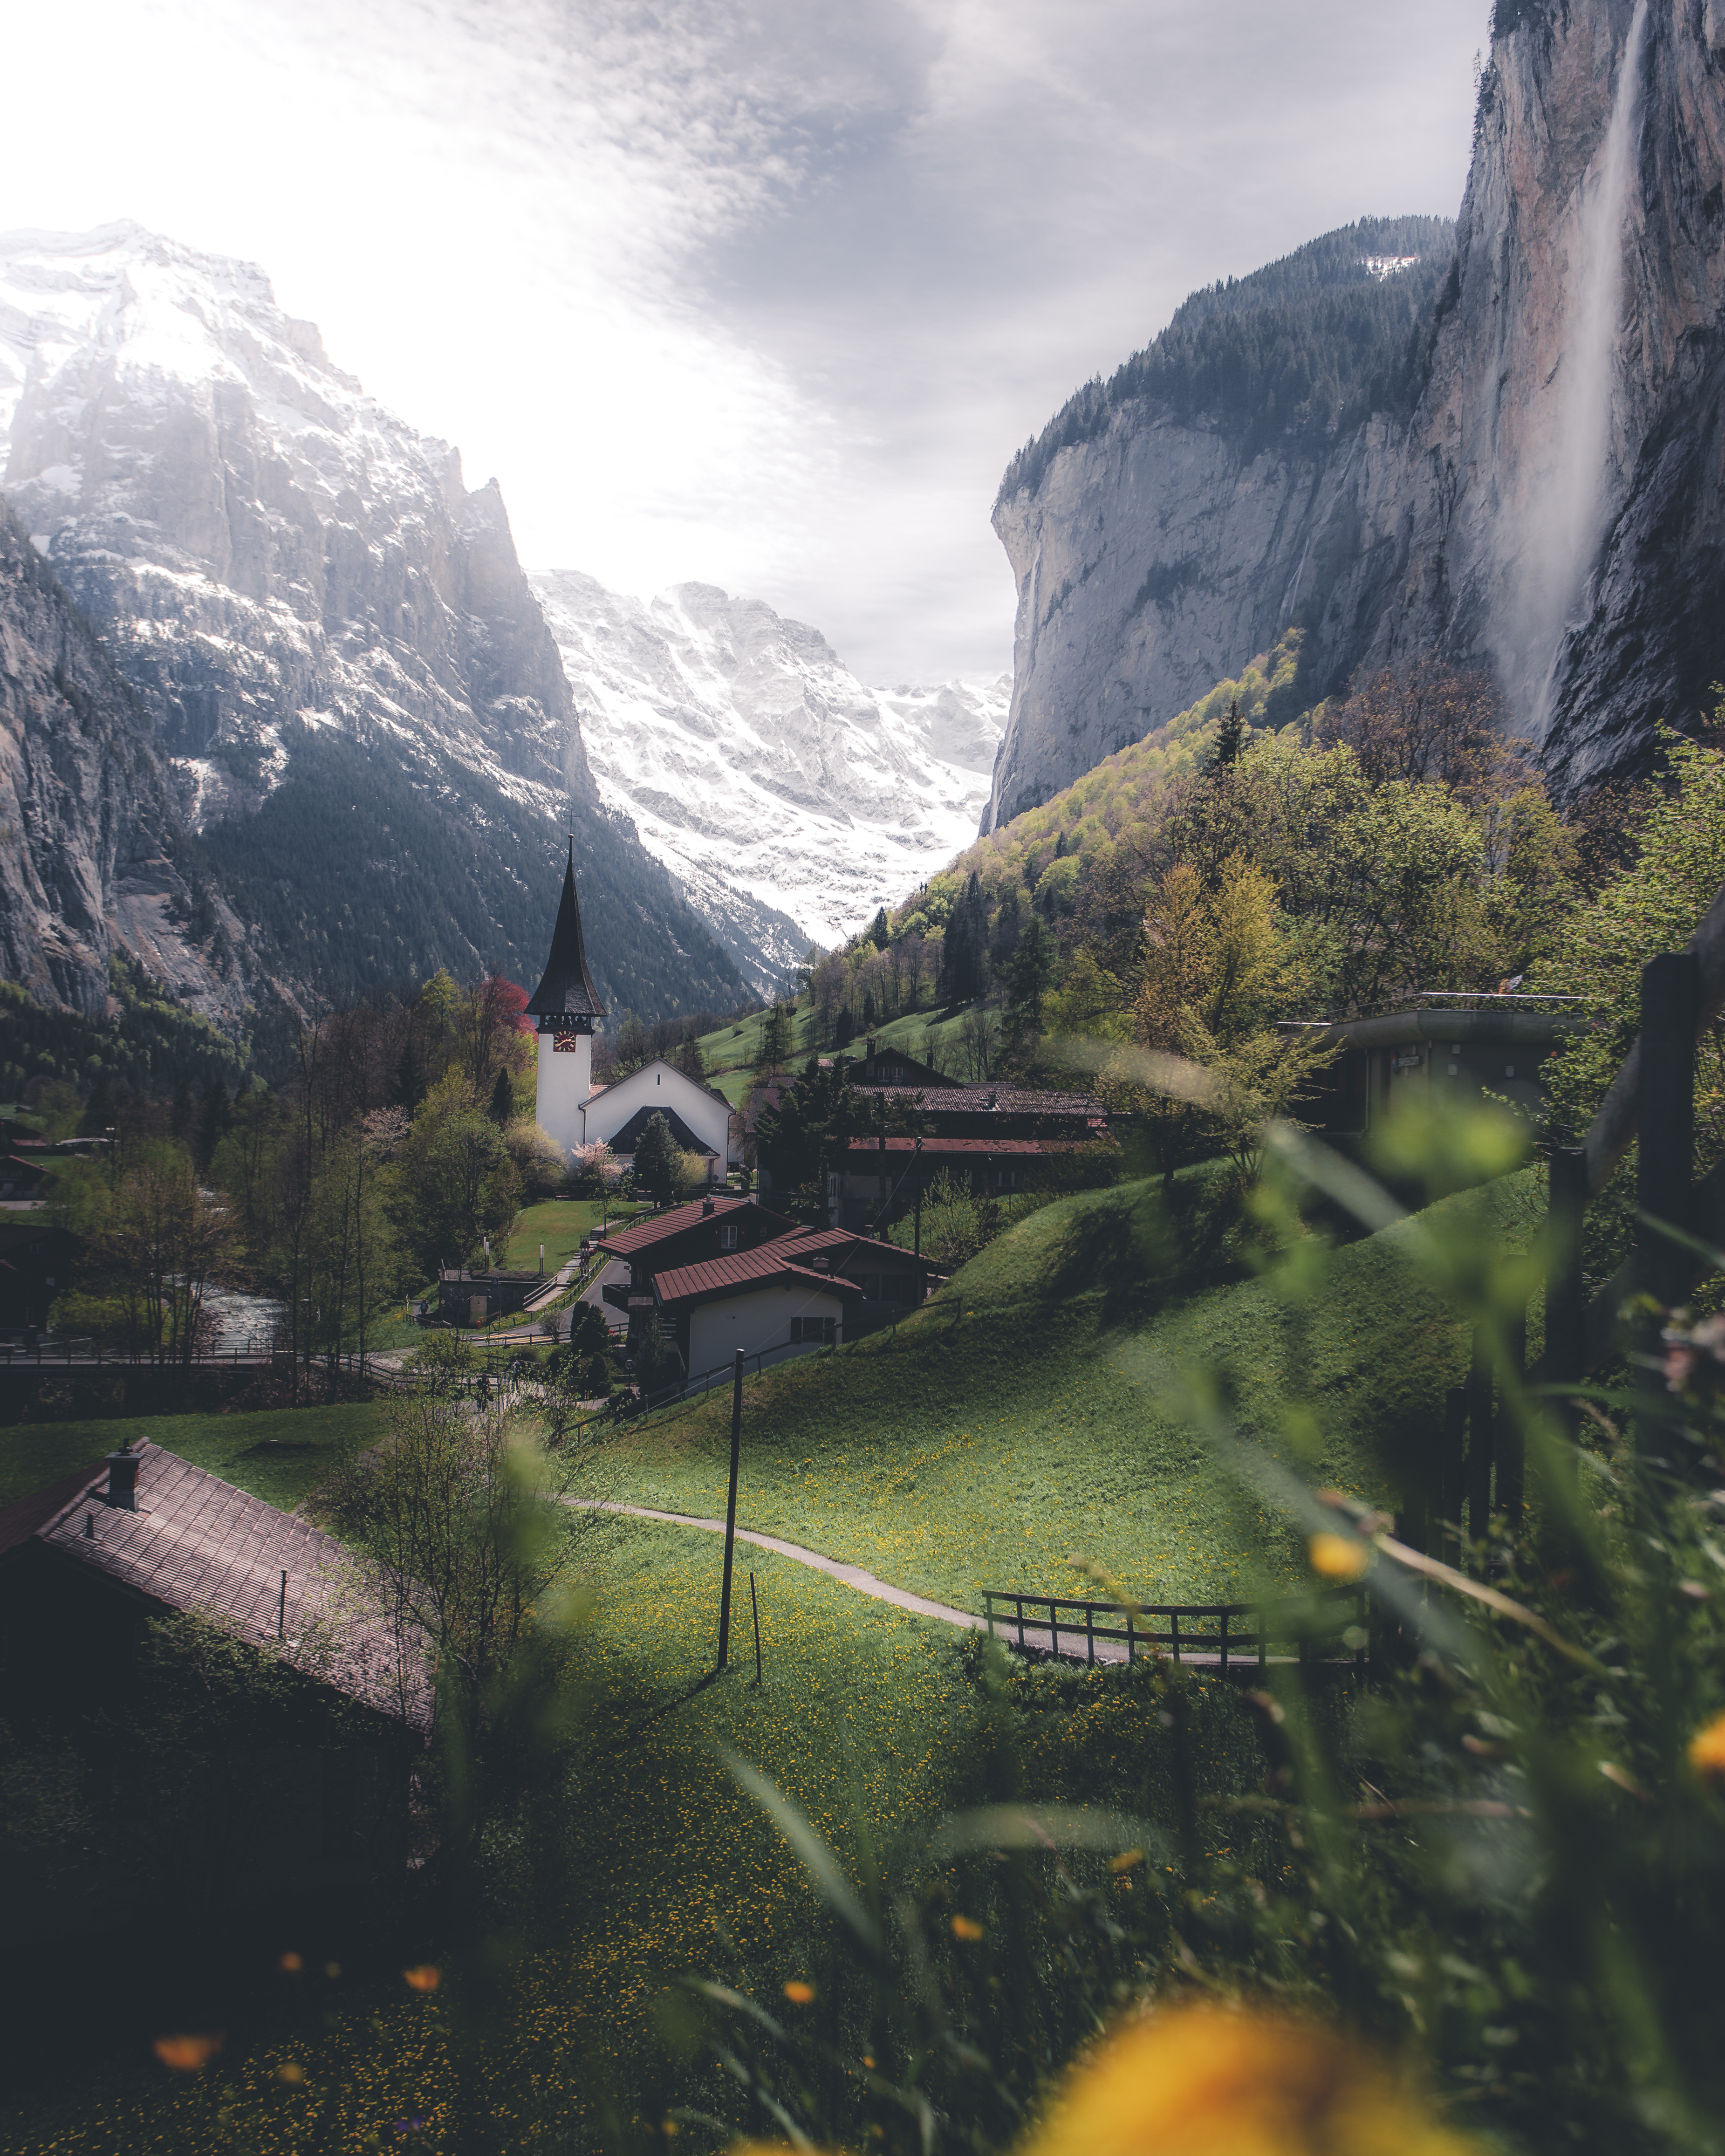
mountainous landforms, natural landscape, mountain, nature, valley, highland, wilderness, mountain range, fjord, alps, sky, tarn, reflection, bank, hill station, watercourse, grass, national park, mount scenery, tree, cloud, river, lake, landscape, fell, hill, sunlight, rock, tourism, terrain, cirque, vacation, ravine, world